Operation Brock

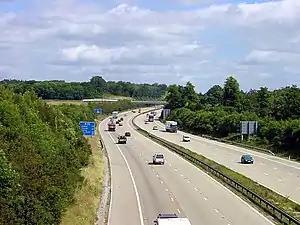
The M20 near Hollingbourne, within the Operation Brock area, in 2005.

The M20 runs between the M25 and Folkestone, with a section of the A20 dual carriageway making up the last few miles to Dover. Effectively the motorway has carried nearly all cross channel traffic to and from the Port of Dover and the Channel Tunnel since the late 1990s. When the ferries and/or shuttle trains were not running to schedule, lorries bound for the continent were parked on the motorway, under Operation Stack coupled with the more recent Dover Traffic Assessment Project (TAP), which meters or halts lorries but not other traffic on the A20 before they may enter the town. However, with the possibility of a higher administrative overhead at the Port of Dover post-Brexit and an increase in freight traffic, protocols needed to be strengthened and Operation Brock was formed.